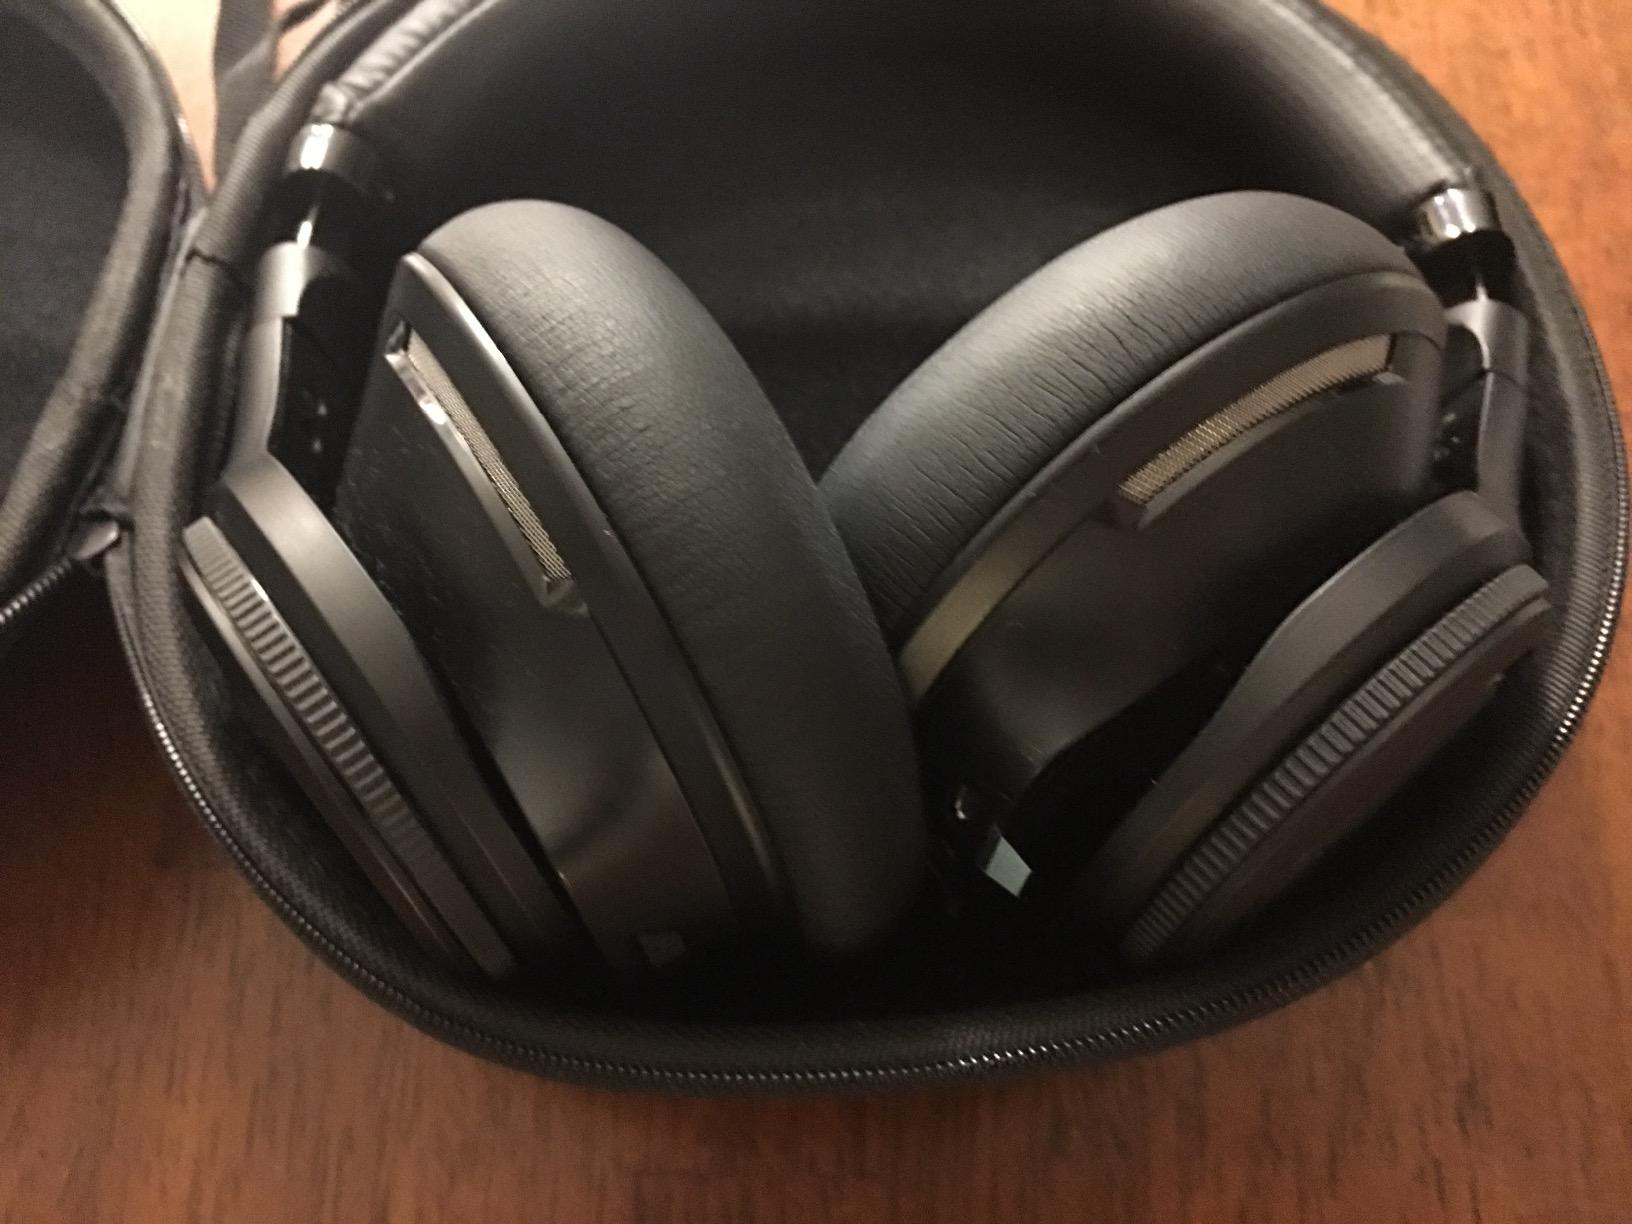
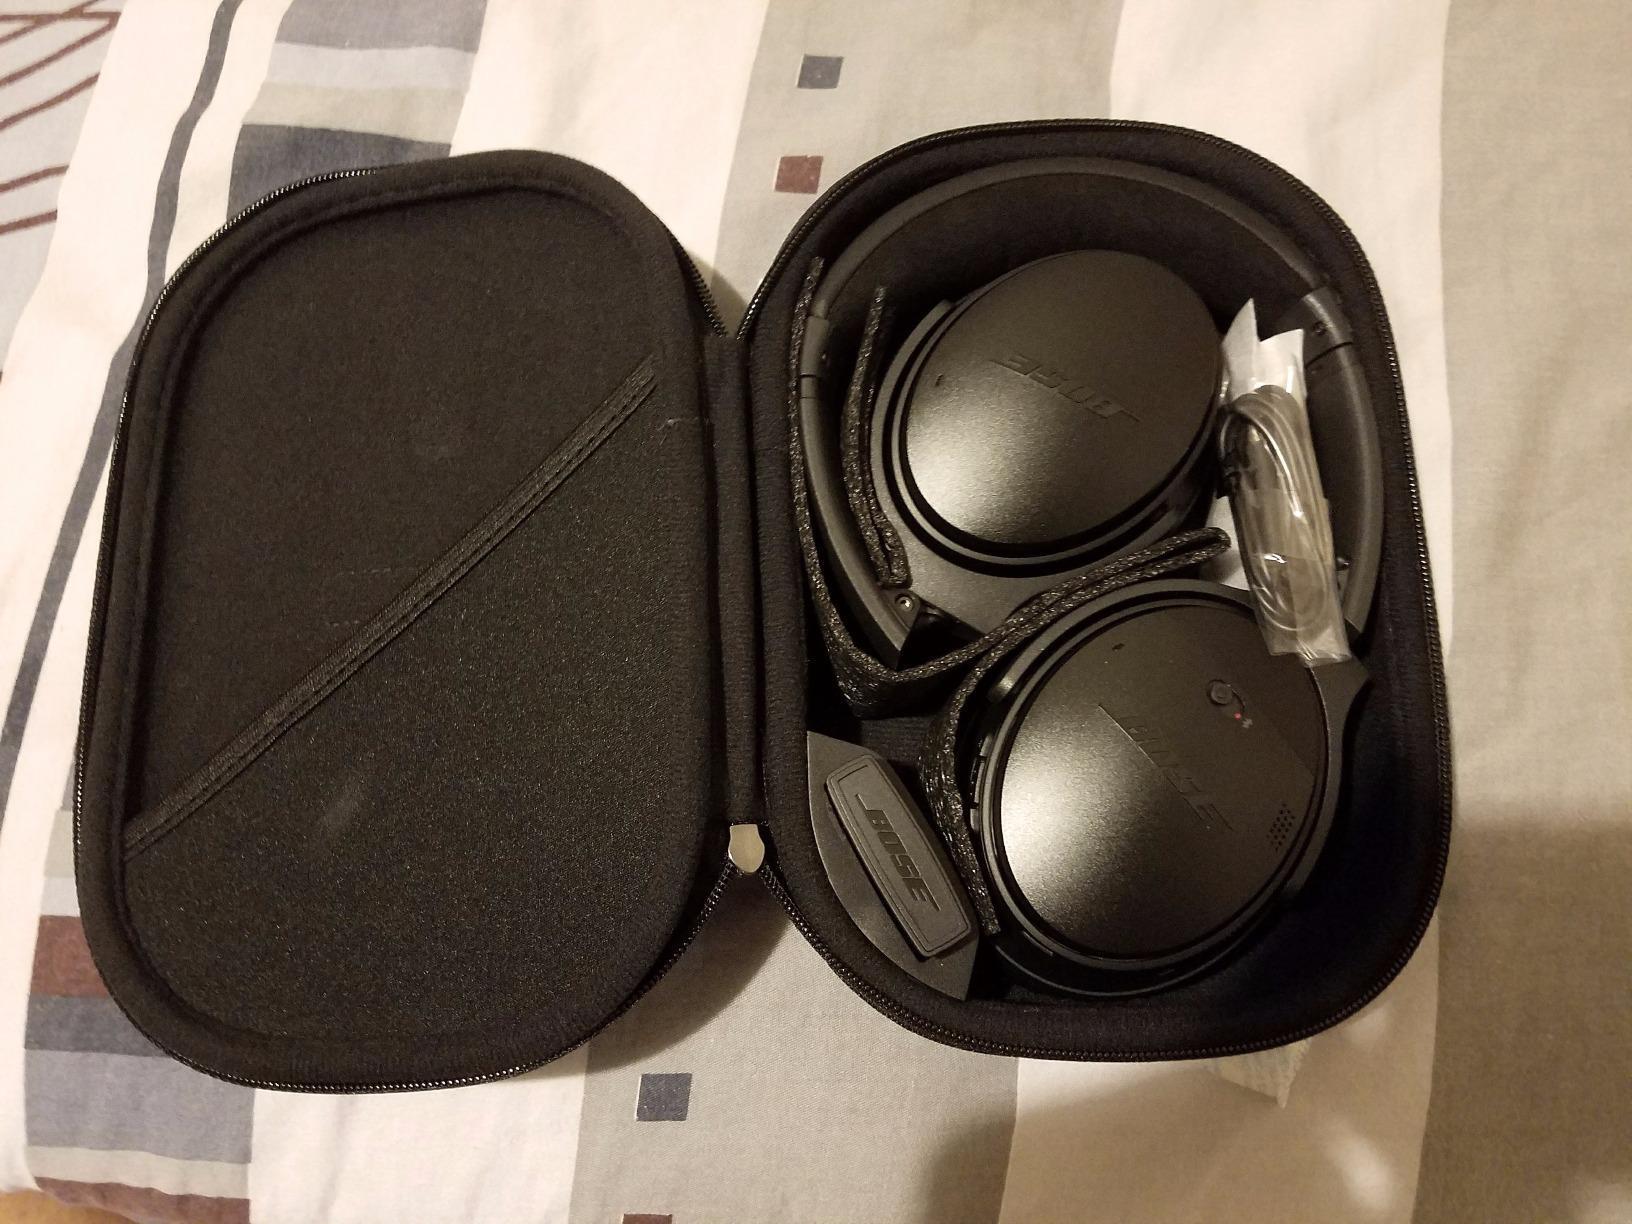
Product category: headphones
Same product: no